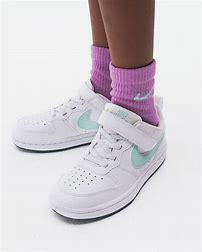
Brand: Nike
Model: Court Borough